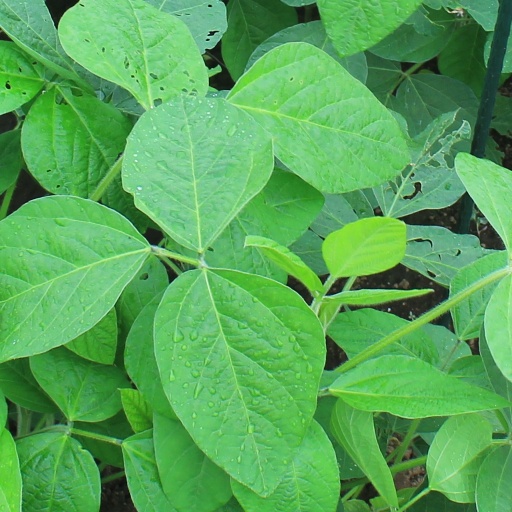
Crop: soybean